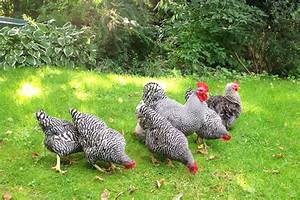
Label: chicken